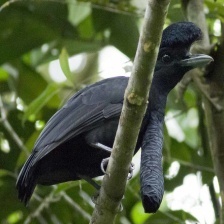
Species: UMBRELLA BIRD
Scientific name: CEPHALOPTERUS